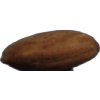
Label: Almonds 1